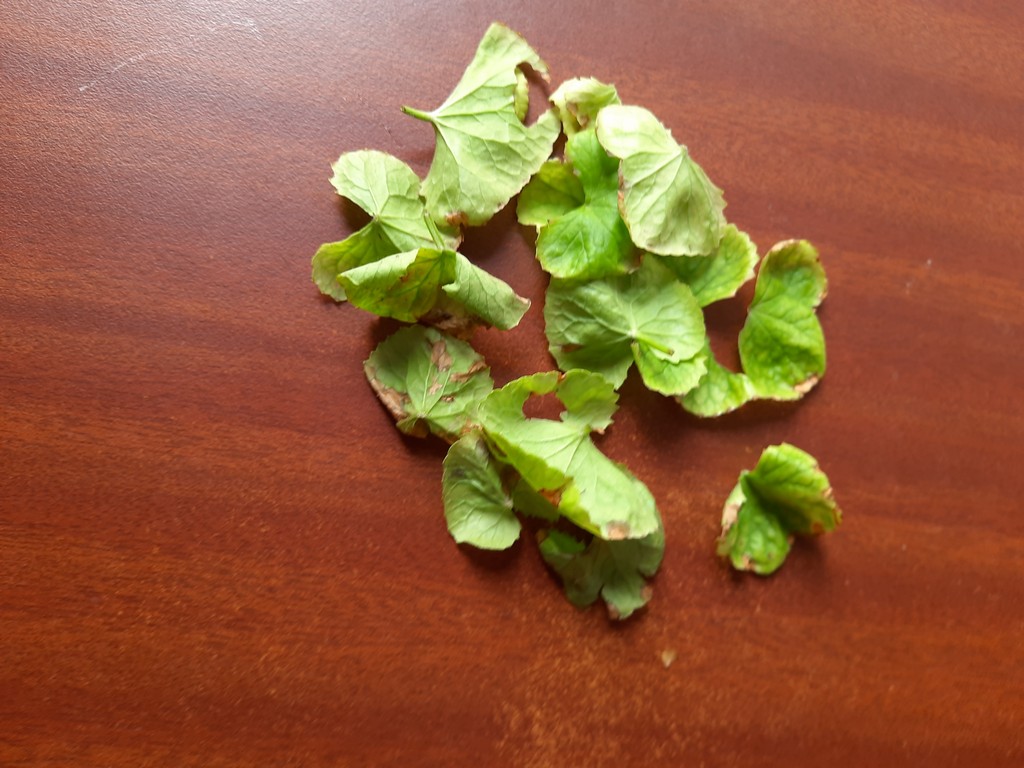
Label: Unhealthy